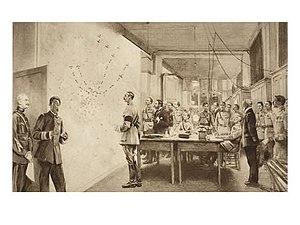
Commandant and Staff of French Department of Aviation Marking the Progress of Gotha Raid on Paris, lithography, c.1917.
Sosthène Héliodore Camille Mortenol, né à Pointe-à-Pitre le 29 novembre 1859 et mort à Paris le 22 décembre 1930, est un officier supérieur guadeloupéen, polytechnicien, capitaine de vaisseau de la Marine nationale.